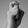
ASL letter: X